Oxford Music Hall

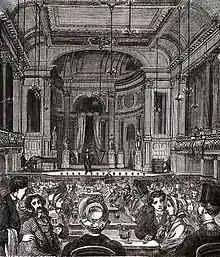
The 'apse' stage of the Oxford, ca. 1875. Patrons ate and drank in the auditorium

After the success of the Canterbury Music Hall many music halls imitating the formula opened in London. The Oxford Music Hall was designed by Messrs Finch Hill and Edward Paraire. The architecturally ambitious hall included deep balconies on three sides and a wide stage in front of an apse. It opened on 26 March 1861 as Morton's competitor to the nearby Weston's Music Hall despite Henry Weston's appeal to the magistrates that there were already too many music halls in the area. The singers Charles Santley and Euphrosyne Parepa-Rosa performed at the opening.